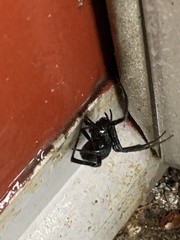
Species: Lactrodectus_hesperus